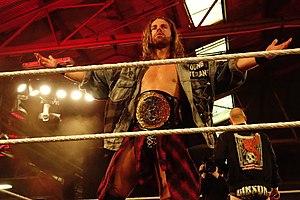
Le catcheur James Drake portant la ceinture de champion par équipes de NXT UK.
Le NXT UK Tag Team Championship est un championnat de catch par équipes utilisé par la World Wrestling Entertainment dans l'émission NXT UK disponible sur le WWE Network.